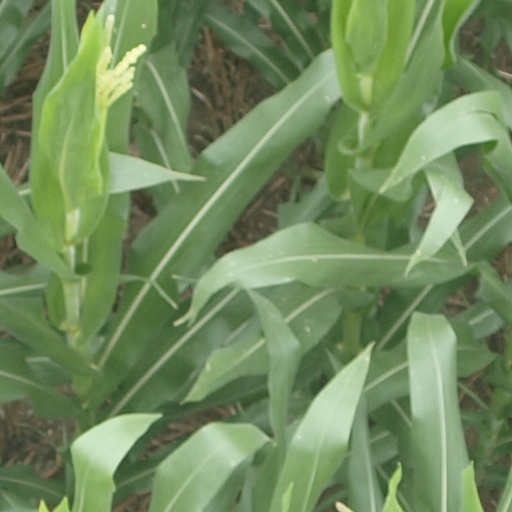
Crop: maize; corn